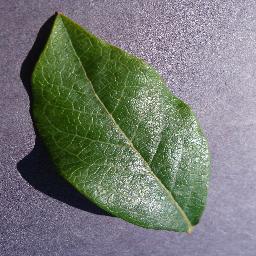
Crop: blueberry
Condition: healthy